St Malachy's College

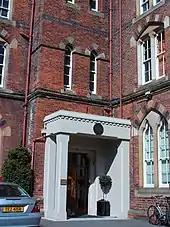
College front entrance

St Malachy's College is located in the Oldpark electoral area of north Belfast, between two main roads (the A6 Antrim Road and the A52 Crumlin Road), close to where they meet at Carlisle Circus.